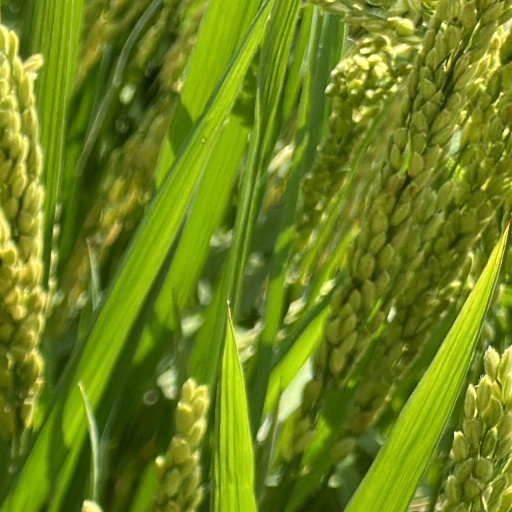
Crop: rice